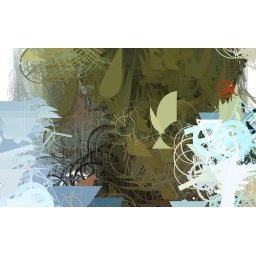
Lovin' those fine gray squares and that single orange shape in the upper right...